Dorset Down

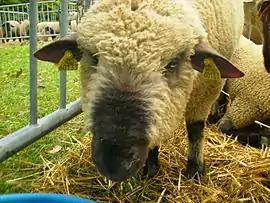
A Dorset Down in France

The Dorset Down is a breed of sheep native to the Dorset Downs region of England. It originated in the early 19th century from crosses of local and Hampshire ewes with Southdown rams. The breed is not closely related to the Dorset (a.k.a. Dorset Horned), which is a white-faced sheep.